Manawatāwhi / Three Kings Islands

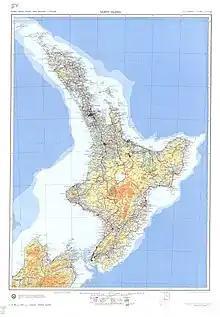
Map including the Three Kings Islands (top left) (DMA, 1972)

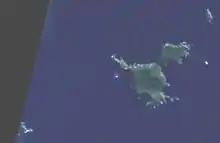
Satellite photograph of the islands by NASA

The Three Kings group falls into two subgroups with four main inhospitable islands and a number of smaller rocks on a submarine plateau called King Bank which rises out of extremely deep water. There are no beaches. The surrounding sea has very clear visibility and contains teeming fish life, attracting hundreds of divers. Another attraction is the wreck of the "Elingamite" which foundered there on 9 November 1902.